Ofada rice
Also known as:
ha - Hausa: Shinkafar Ofada
ig - Igbo: Ofada rice
yo - Yoruba: Ofada rice
Category: rice (mixed rice)
Cuisine: Yoruba
Associated cuisines: Yoruba
Area: Ogun State
Countries: Nigeria
Region: Western Africa

The dish is a type of rice. It is used in making a variety of dishes.

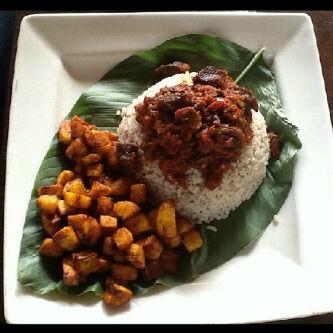
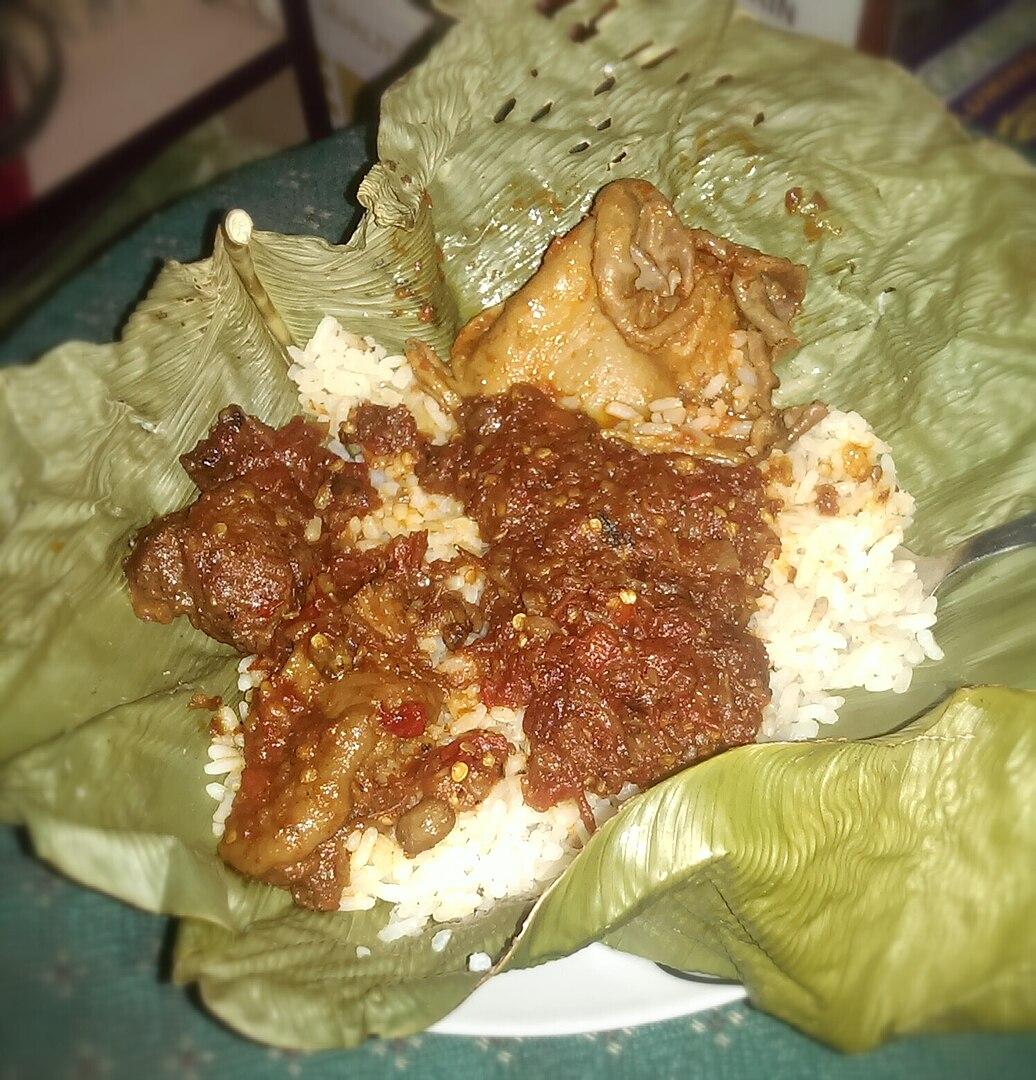